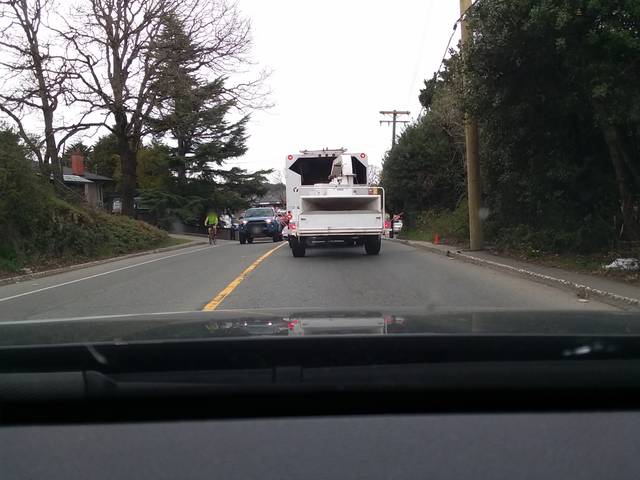
Region: Canada
Coordinates: 48.477, -123.411